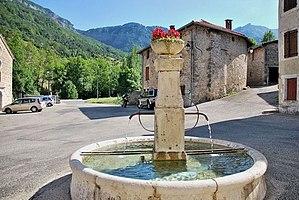
Bouvante le bas
Bouvante est une commune française située dans le département de la Drôme en région Auvergne-Rhône-Alpes.